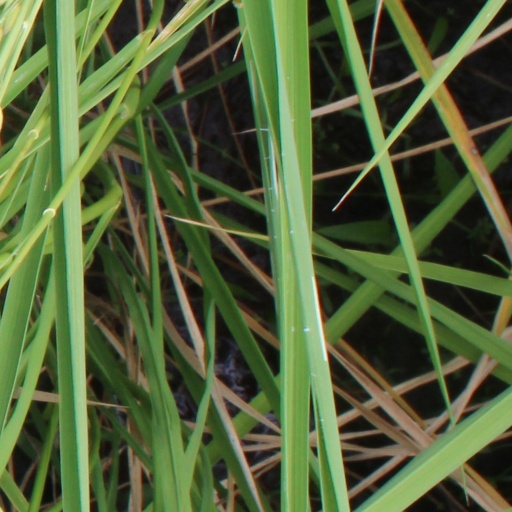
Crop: rice